North Grosvenordale

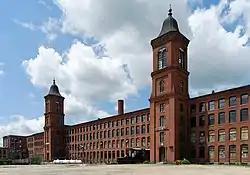

North Grosvenordale is a village and census-designated place (CDP) in the town of Thompson in Windham County, Connecticut, United States. The population was 1,530 at the 2010 census. The core of the village is listed as the North Grosvenordale Mill Historic District on the National Register of Historic Places. The historic area around the cotton mill was listed in 1993 and is located on Riverside Drive (Route 12), Buckley Hill Road, Floral Avenue, Market Lane, and Marshall, Central, River, and Holmes Streets.